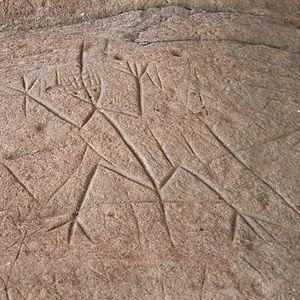
Roches gravées de la Carapa (Classées, 1993)
Cet article recense les monuments historiques de Guyane.
Les Roches gravées de la Carapa constituent des gravures rupestres, protégées des monuments historiques, situé dans la ville de Kourou, dans le département français de la Guyane.